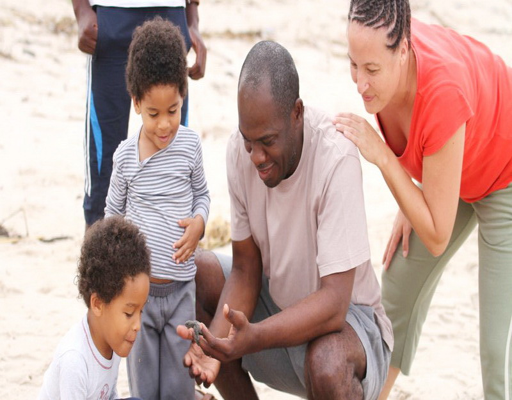
one of the turtle monitors happily showing his family the fruits of his work